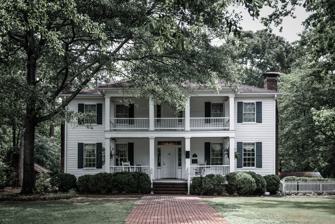
Building: Stately Oaks
Country: United States of America
Year built: 1839
Historic house in Georgia, United States United States historic place Stately Oaks U.S. National Register of Historic Places Front of the Stately Oaks plantation house Show map of Metro Atlanta Show map of Georgia Show map of the United States Location Jodeco Rd., 100 Carriage Lane, Jonesboro, Georgia Coordinates 33°30′55″N 84°21′02″W / 33.51538°N 84.35046°W / 33.51538; -84.35046 Built 1839 Architectural style Greek Revival NRHP reference No. 72000382 Added to NRHP March 16, 1972 Stately Oaks Plantation is a Greek Revival antebellum mansion located in Margaret Mitchell Memorial Park in Jonesboro, Georgia . Built in 1839, the house was listed on the National Register of Historic Places in 1972. It is also known as Orr House , The Oaks , and Robert McCord House and it is included in the Jonesboro Historic District . Stately Oaks is owned by Historical Jonesboro/Clayton County Inc., and features the period house, the home's separate log kitchen, a well house, a tenant house, an 1896 country store, and a one-room schoolhouse. The house, along with Rural Home , was believed to be the inspiration for Tara , the legendary home of Scarlett O'Hara and her family in Margaret Mitchell 's novel Gone with the Wind . References